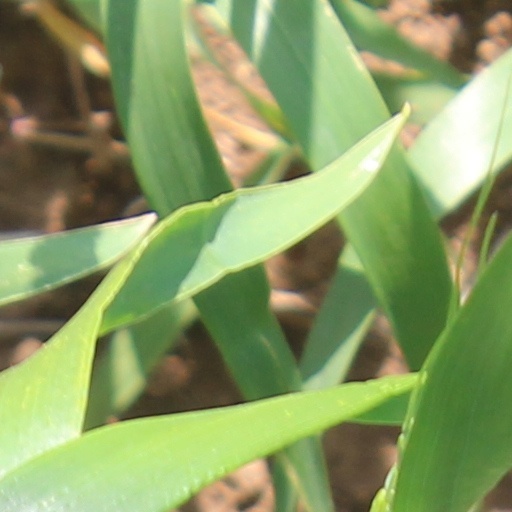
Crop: wheat